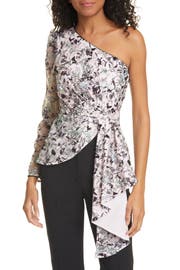
sparkling sequin illuminate the celestial embroidery across this top designed with one sheer sleeve and a ruffle fluttering from the hem